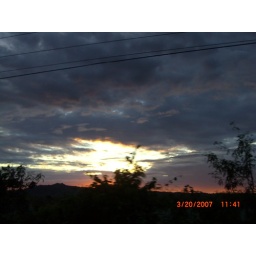
Taken right outside the car window during movement; going to Dingras, Philippines. -Photography by KM.